Wheel Squad

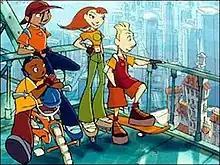
The main characters: Akim, Bob, Jessica and Johnny

Wheel Squad is an animated television series produced by France Animation, , Rai Fiction and Energee Entertainment. The show was broadcast on M6 in France between 2000 and 2002. 39 episodes were produced.